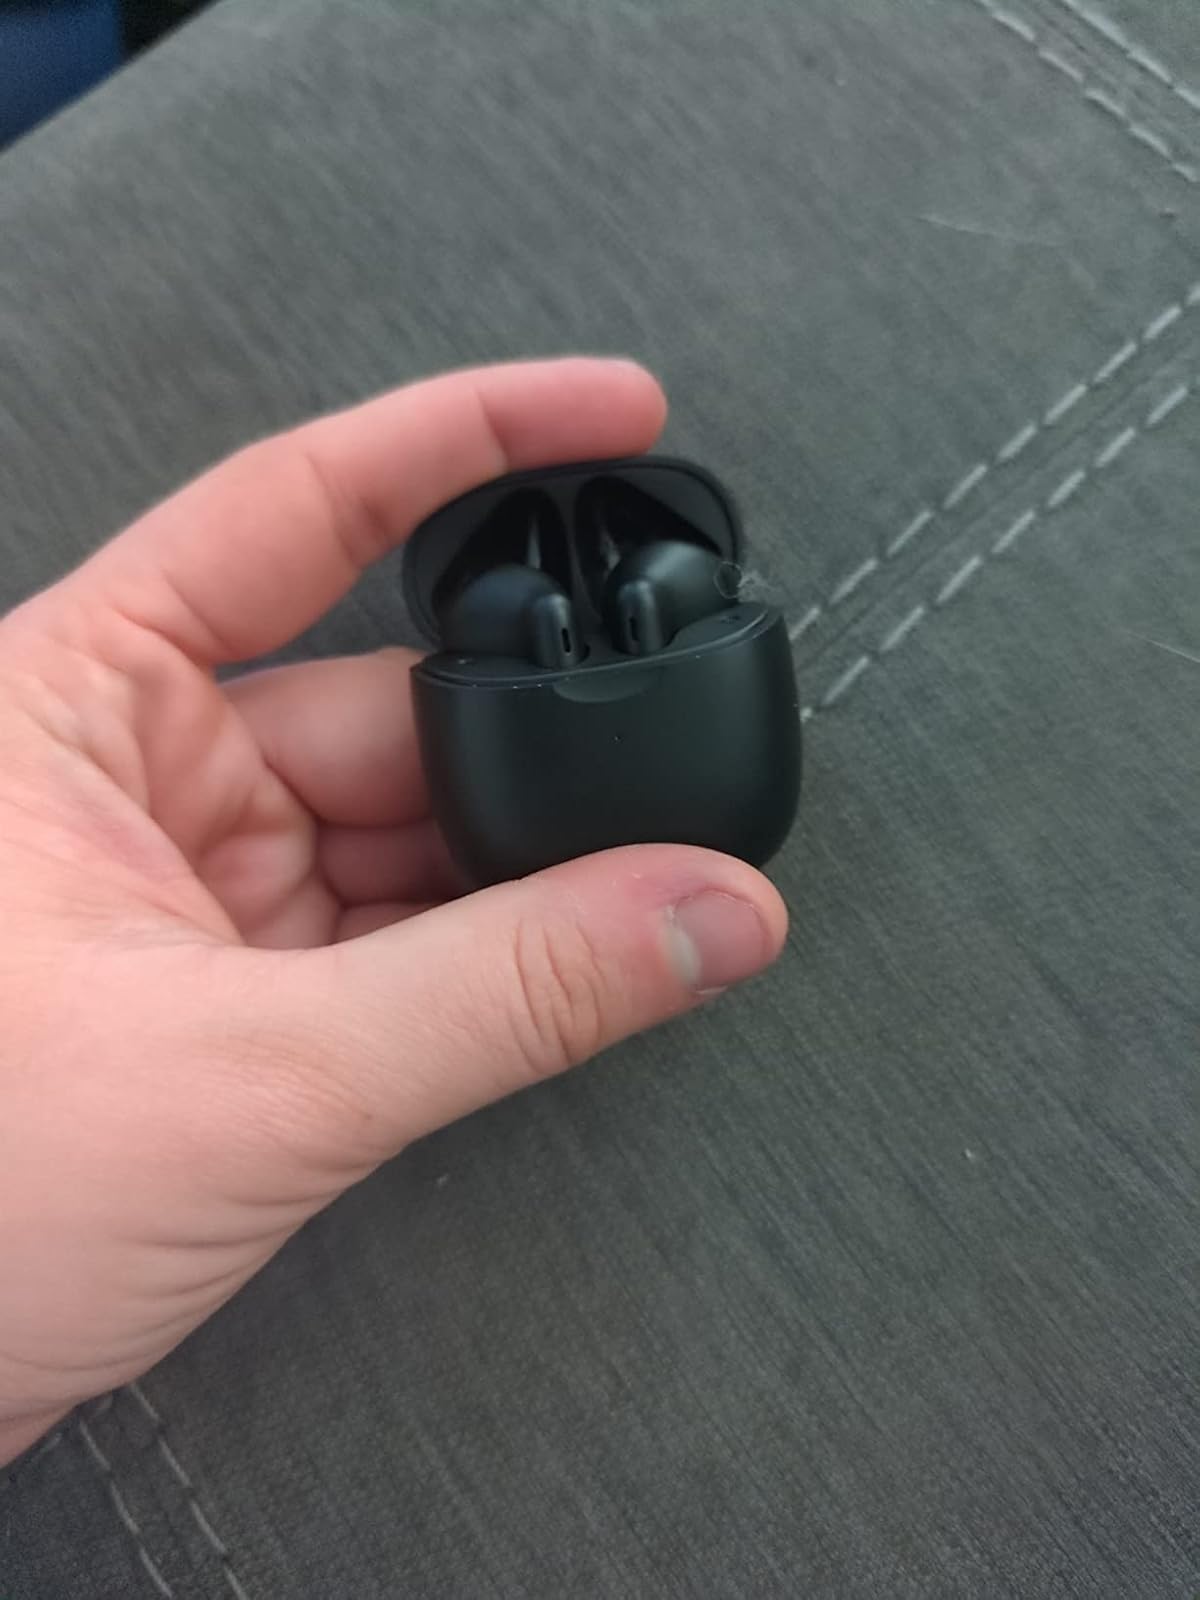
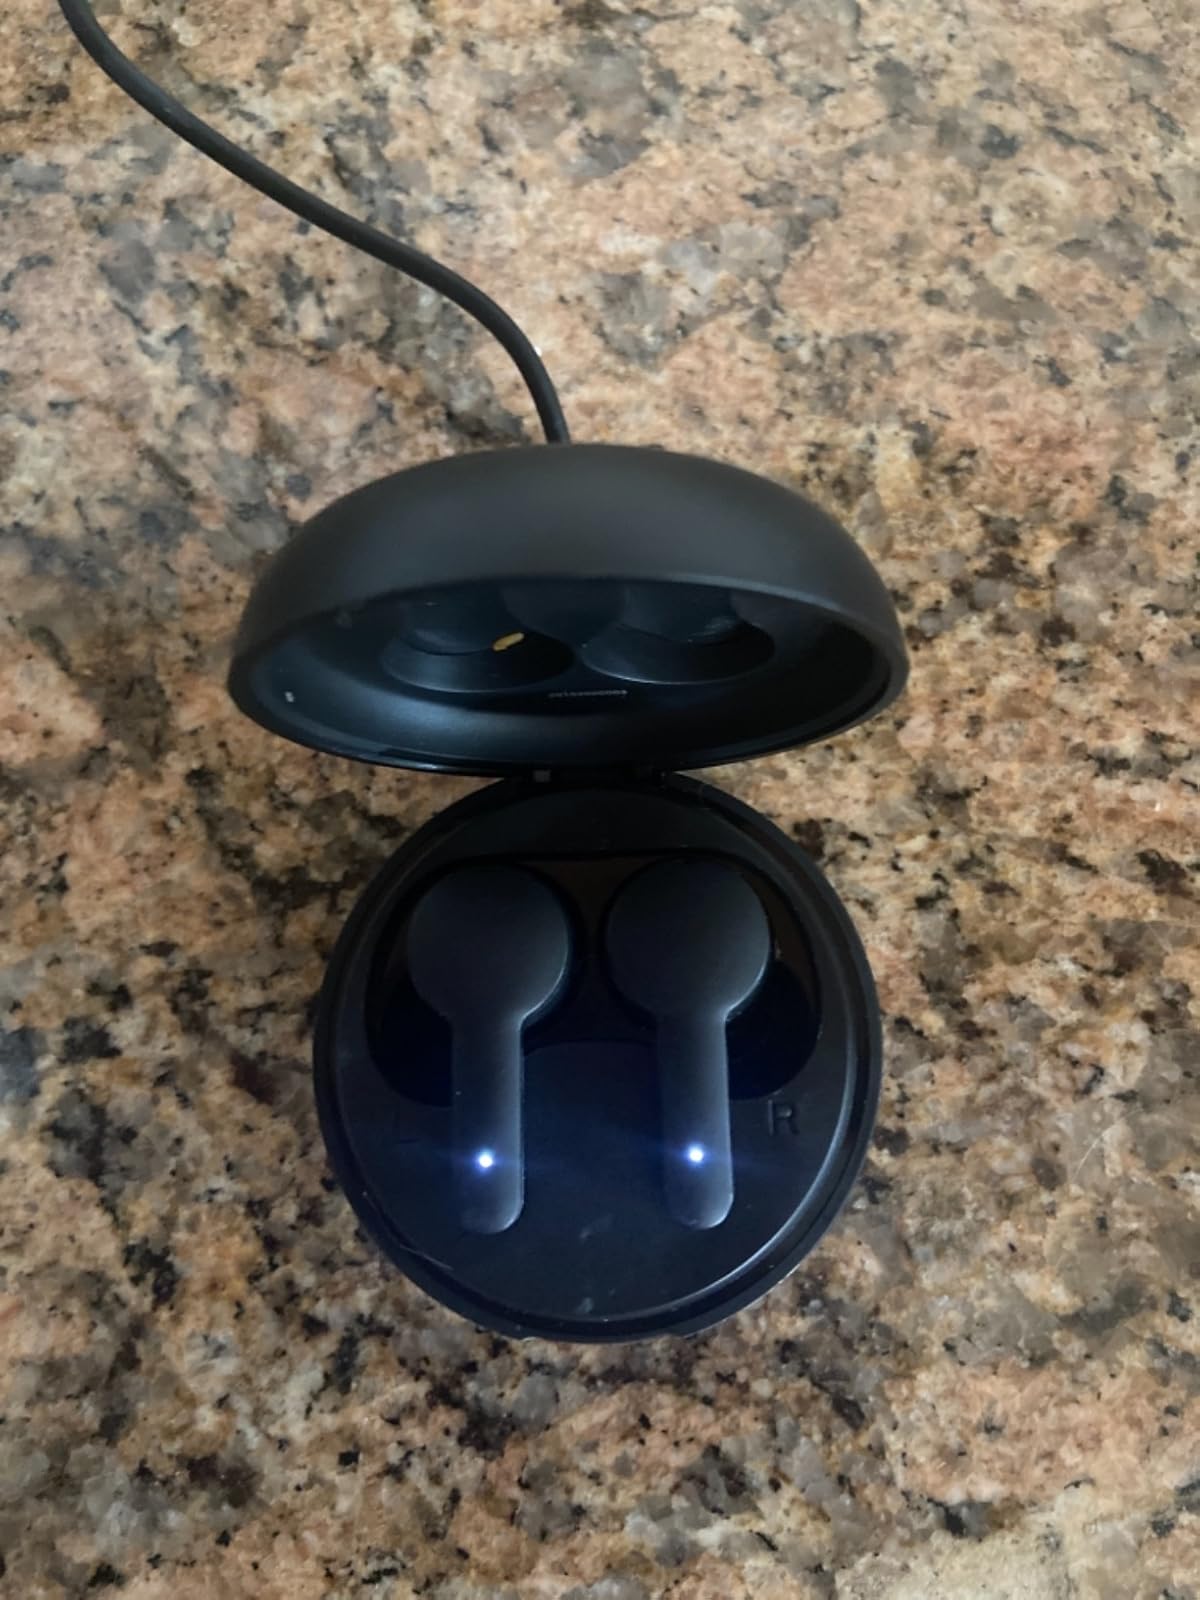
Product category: earbuds
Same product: no